Curonian Spit

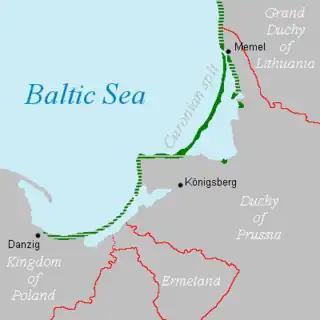
Kursenieki populated area in 1649

Significant human impacts on the area began in the 16th century. From the 18th century, it was part of the Kingdom of Prussia. Deforestation of the spit due to overgrazing, timber harvesting, and building of boats for the Battle of Gross-Jägersdorf in 1757 led to the dunes taking over the spit and burying entire villages. Alarmed by these problems, the Prussian government sponsored large-scale revegetation and reforestation efforts, which started in 1825. Owing to these efforts, much of the spit is now covered with forests.